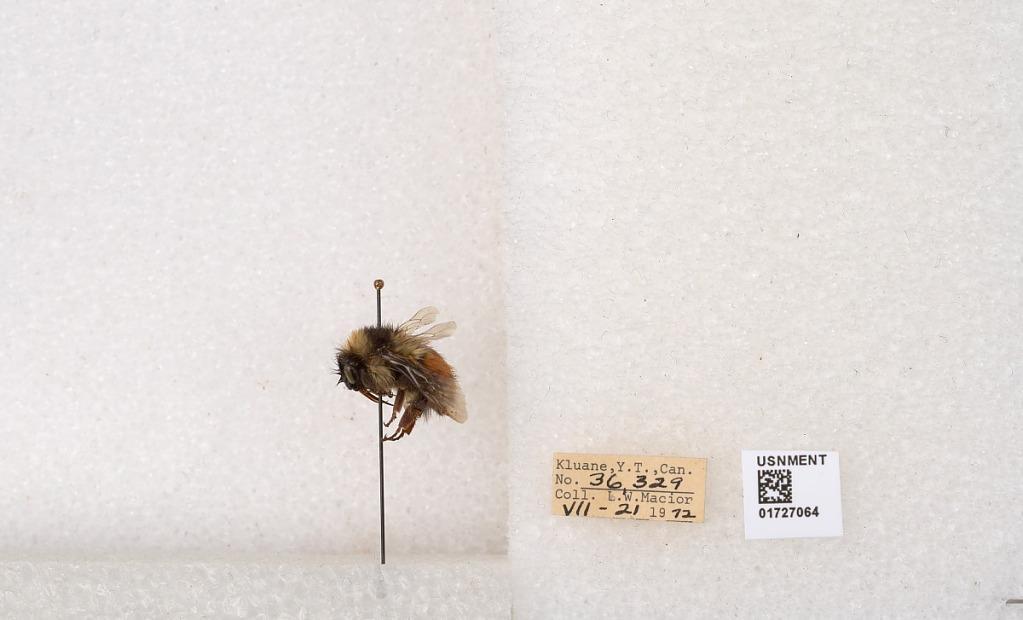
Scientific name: Bombus (Pyrobombus) sylvicola Kirby
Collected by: L. Macior
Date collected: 1972-7-21
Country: Canada
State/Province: Yukon Teritory
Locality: Kluane National Park and Reserve
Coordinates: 60.7493, -139.504